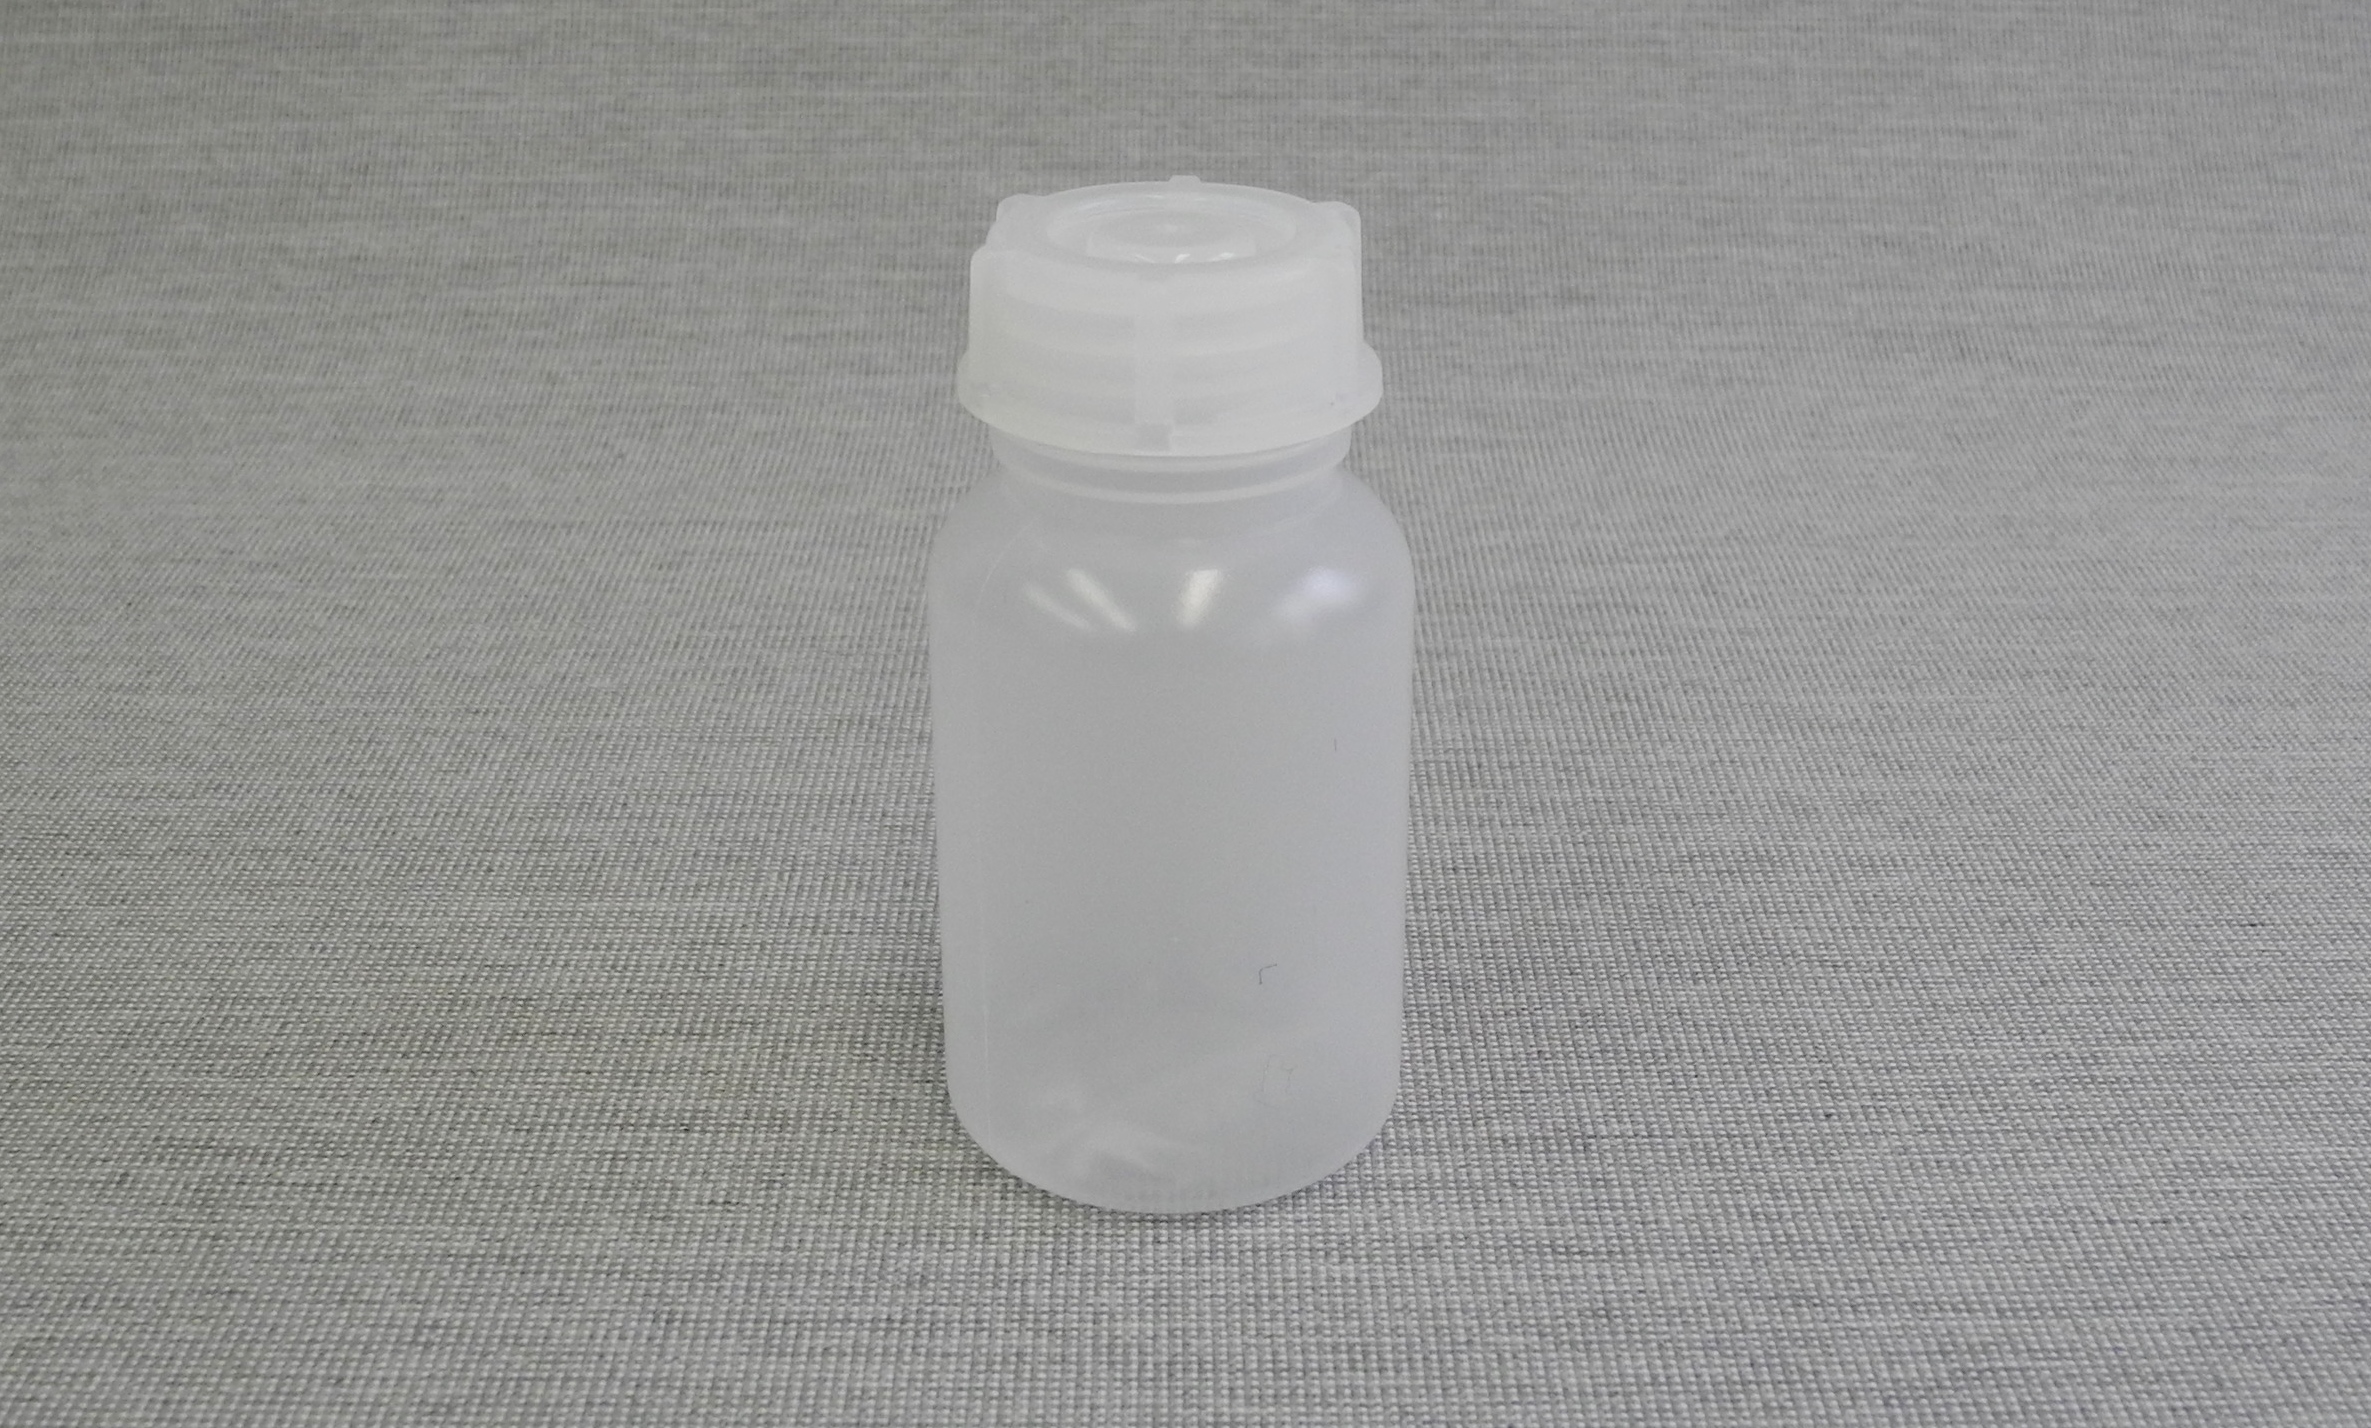
Label: plastic